FSO Syrena

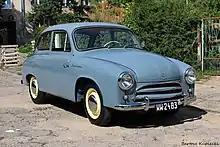
Syrena 100

Syrena 100 was designed by engineers Stanislaw Lukasiewicz, Stanisław Panczakiewicz and Fryderyk Bluemke. The chassis and running gear was copied from the DKW. It was introduced to the public in June 1955 at the 24th Poznań Trade Fair. The car aroused much interest, which prompted the government to put it into production. At first, the production rate was to be 10,000 cars a year. Because of financial reasons, Syrena 100 and the much larger Warszawa automobile shared many parts. As a result, the Syrena was much heavier than intended (950 kg).